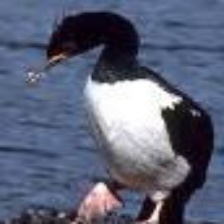
Species: AUCKLAND SHAQ
Scientific name: LEUCOCARBO COLENSOI